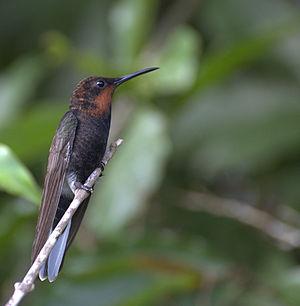
Le Colibri demi-deuil est une espèce de colibris.